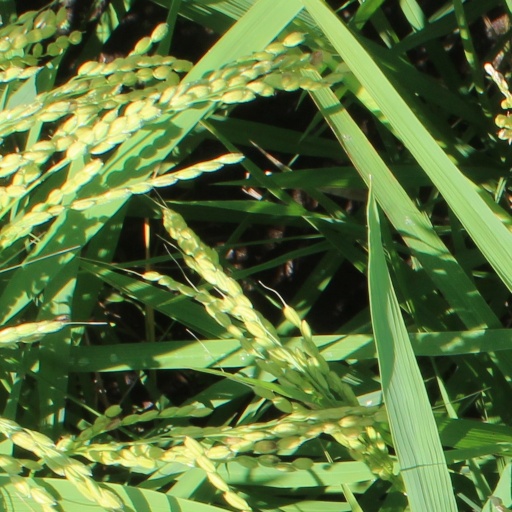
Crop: rice